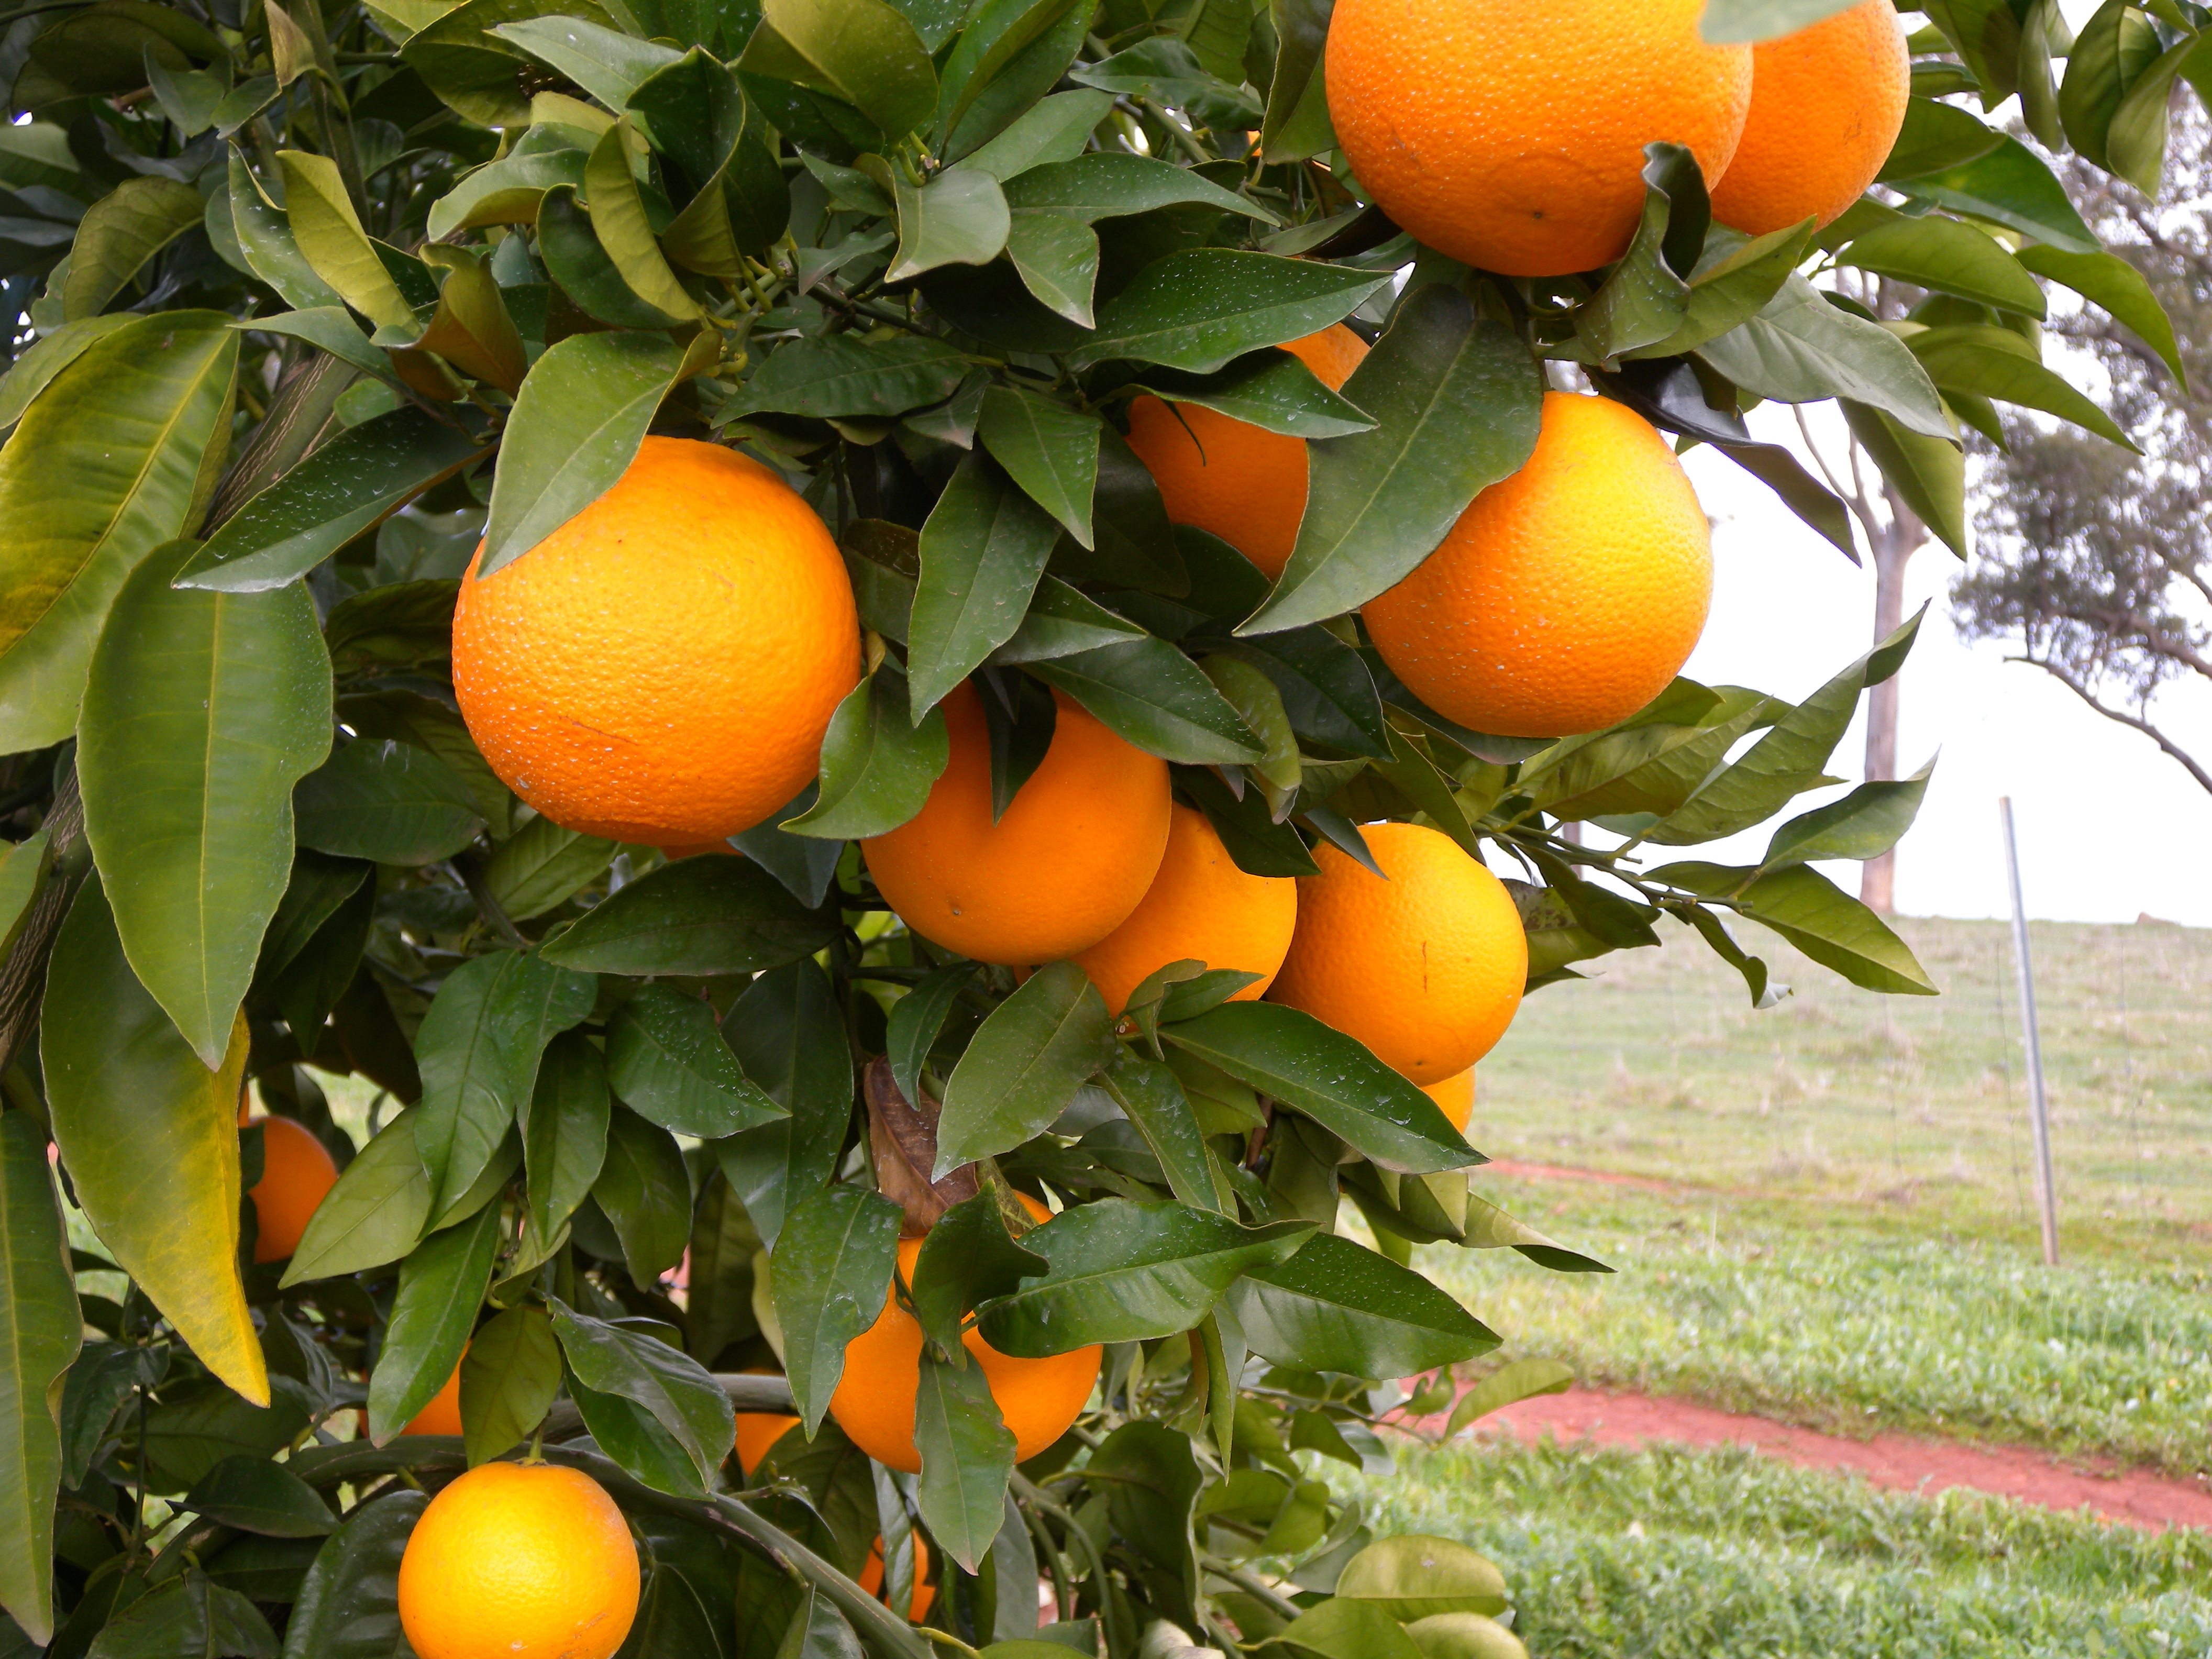
Label: Orange